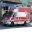
Label: ambulance